Alberto Abarza

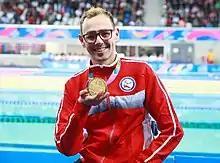
Abarza at the 2019 Parapan American Games

Alberto Caroly Abarza Díaz (born 11 December 1984) is a Chilean Paralympic swimmer who competes in international elite events. He is a triple Parapan American Games champion and a four-time World silver medalist. He competed at the 2020 Summer Paralympics, winning a gold medal and two silver medals.